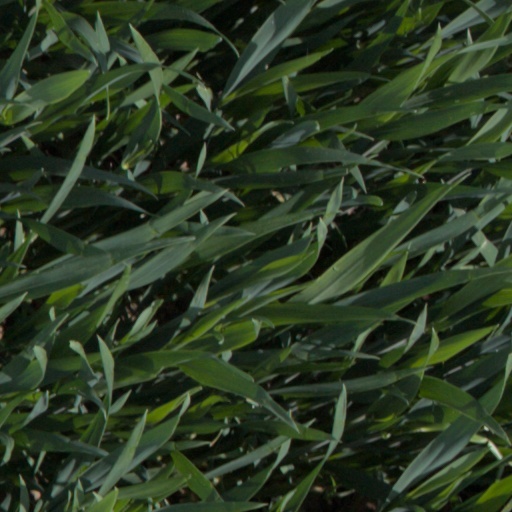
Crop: wheat